Sky position (RA, Dec in degrees): 191.946, 27.575
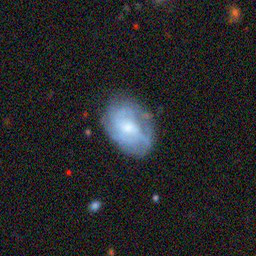
Galaxy morphology: Disturbed Galaxies